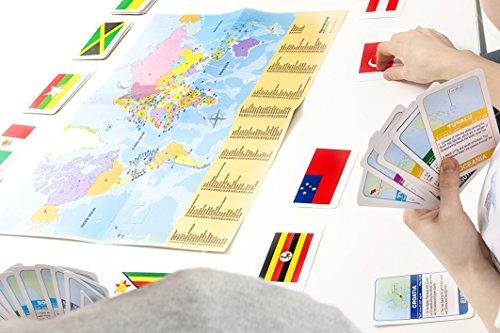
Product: Tactic Games US Flags of The World Family Card Game - Educational & Fun - Play & Learn About Flags, Nations & Geography
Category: Toys & Games | Games & Accessories
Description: Family card game makes learning about nations more fun.
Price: $12.99
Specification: ProductDimensions:8.7x1.6x6.3inches|ItemWeight:1.19pounds|ShippingWeight:1.5pounds(Viewshippingratesandpolicies)|DomesticShipping:ItemcanbeshippedwithinU.S.|InternationalShipping:ThisitemcanbeshippedtoselectcountriesoutsideoftheU.S.LearnMore|ASIN:B00006JMXU|Itemmodelnumber:02177|Manufacturerrecommendedage:8yearsandup